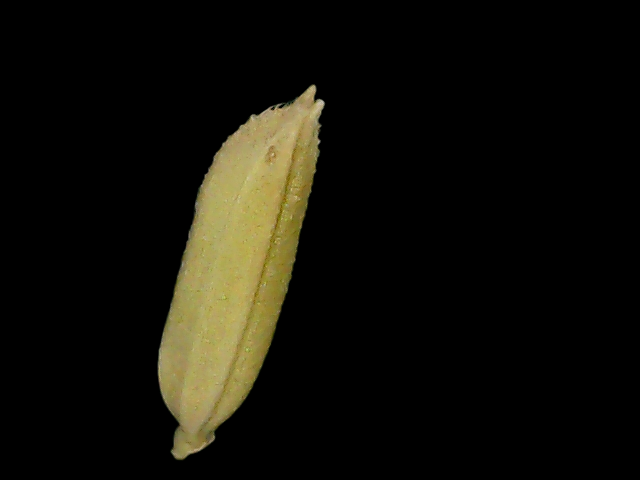
Rice variety: Bd85